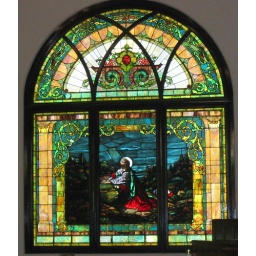
Stained glass window in the Methodist church I belong to.